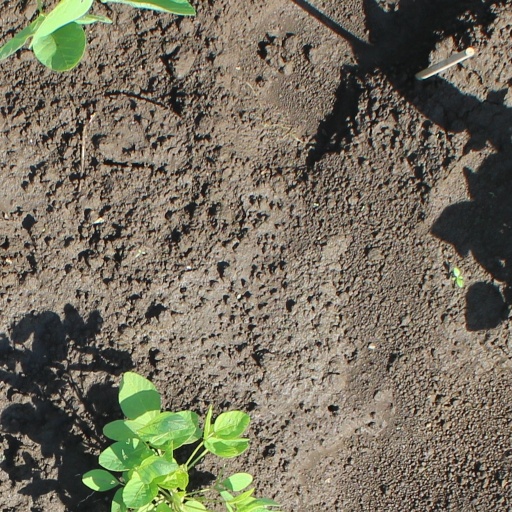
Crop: soybean